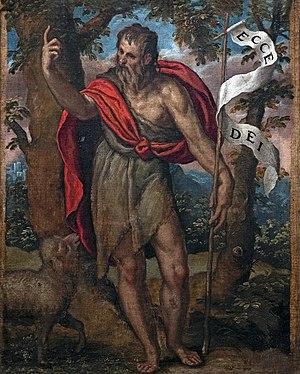
Paolo Farinati ou Farinato, Farinata dit Farinato degli Uberti, né en 1524 à Vérone où il est mort en 1606, est un architecte, un graveur et un peintre italien qui a été actif dans sa ville natale, Mantoue et Venise au XVIᵉ siècle au début du XVIIᵉ siècle.